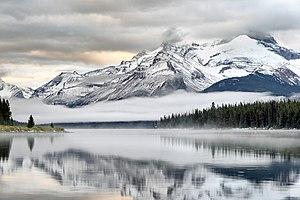
Le lac Maligne est un lac situé dans le parc national de Jasper, dans la province de l'Alberta, à l'ouest du Canada. Il est célèbre pour la couleur de ses eaux, les montagnes qui l'entourent, les trois glaciers visibles depuis le lac et Spirit Island, l'un des endroits les plus photographiés du monde. Le lac est situé à 44 km au sud de la ville de Jasper à laquelle il est relié par des navettes. Des excursions en bateau sont proposées aux touristes autour de Spirit Island au printemps et à l'automne. Le Skyline Trail, le sentier de randonnée de 44 km, le plus populaire du parc national de Jasper, débute au lac Maligne pour s'achever à proximité de la ville de Jasper. D'autres chemins de randonnée populaires incluent les Opal Hills et les Bald Hills. L'hiver, le ski de fond est pratiqué à proximité immédiate du lac.